Oakville Assembly

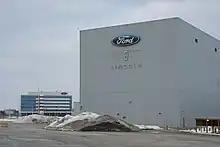
Site of Oakville Assembly Complex

The Oakville Assembly Complex is a Ford Motor Company of Canada automobile factory in Oakville, Ontario, spanning 487 acres. This landmark occupies the same site as, and combines, the former Ontario Truck plant and Oakville Assembly Plant. Clearly visible from the Queen Elizabeth Way and the Lakeshore West GO Train line, it relies on the nearby railway service to transport parts and vehicles throughout the country.